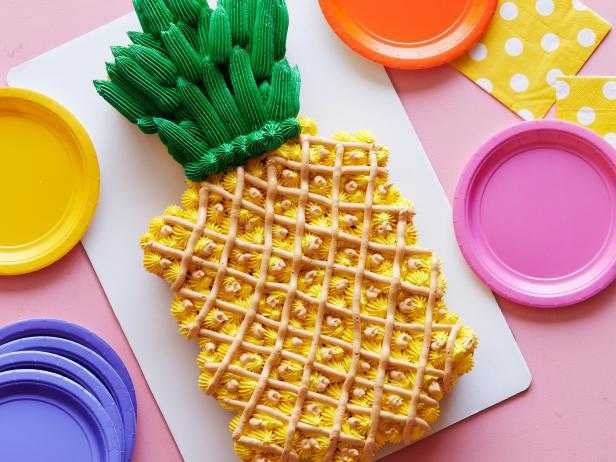
Label: Pineapple